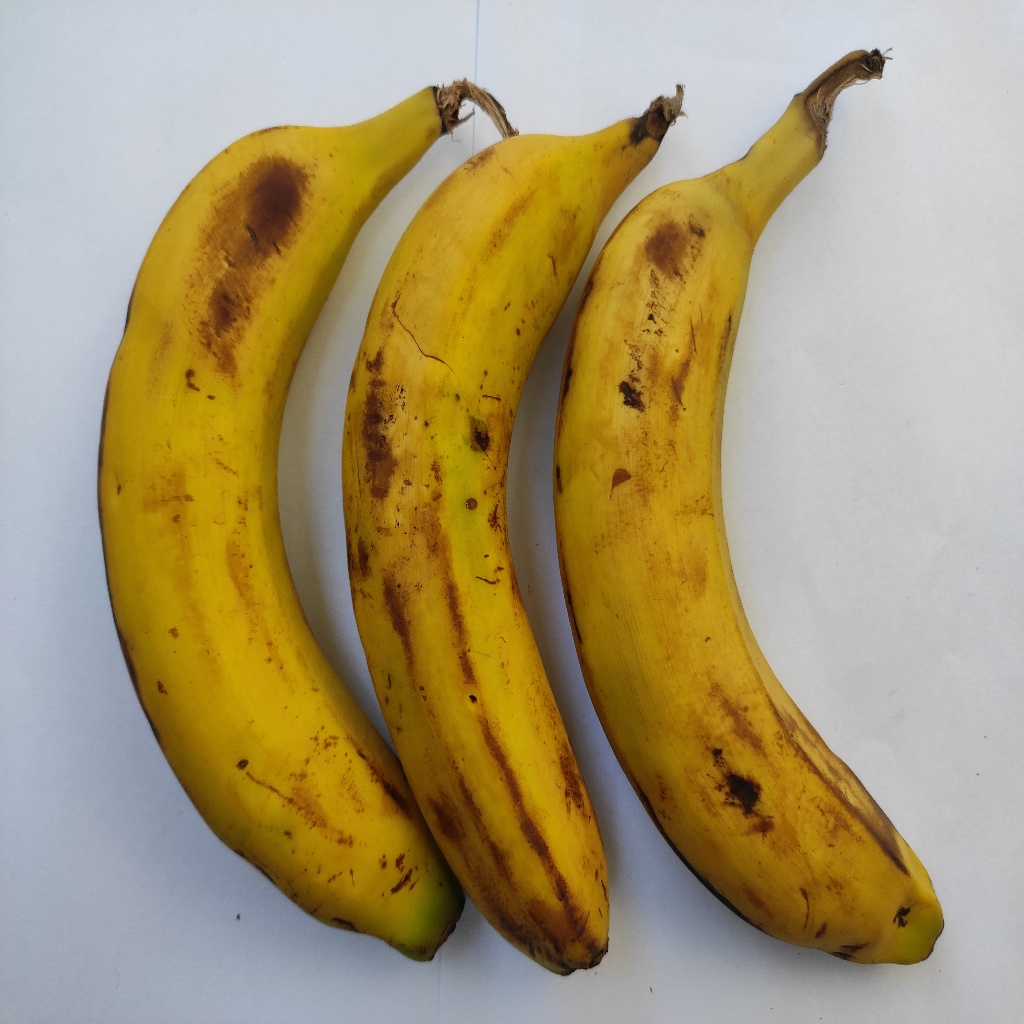
Crop: banana
Quality class: Class_B